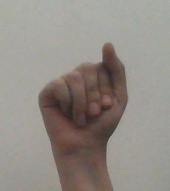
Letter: saad